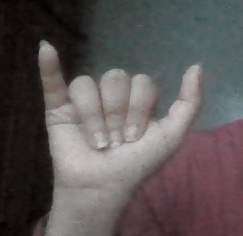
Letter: ya